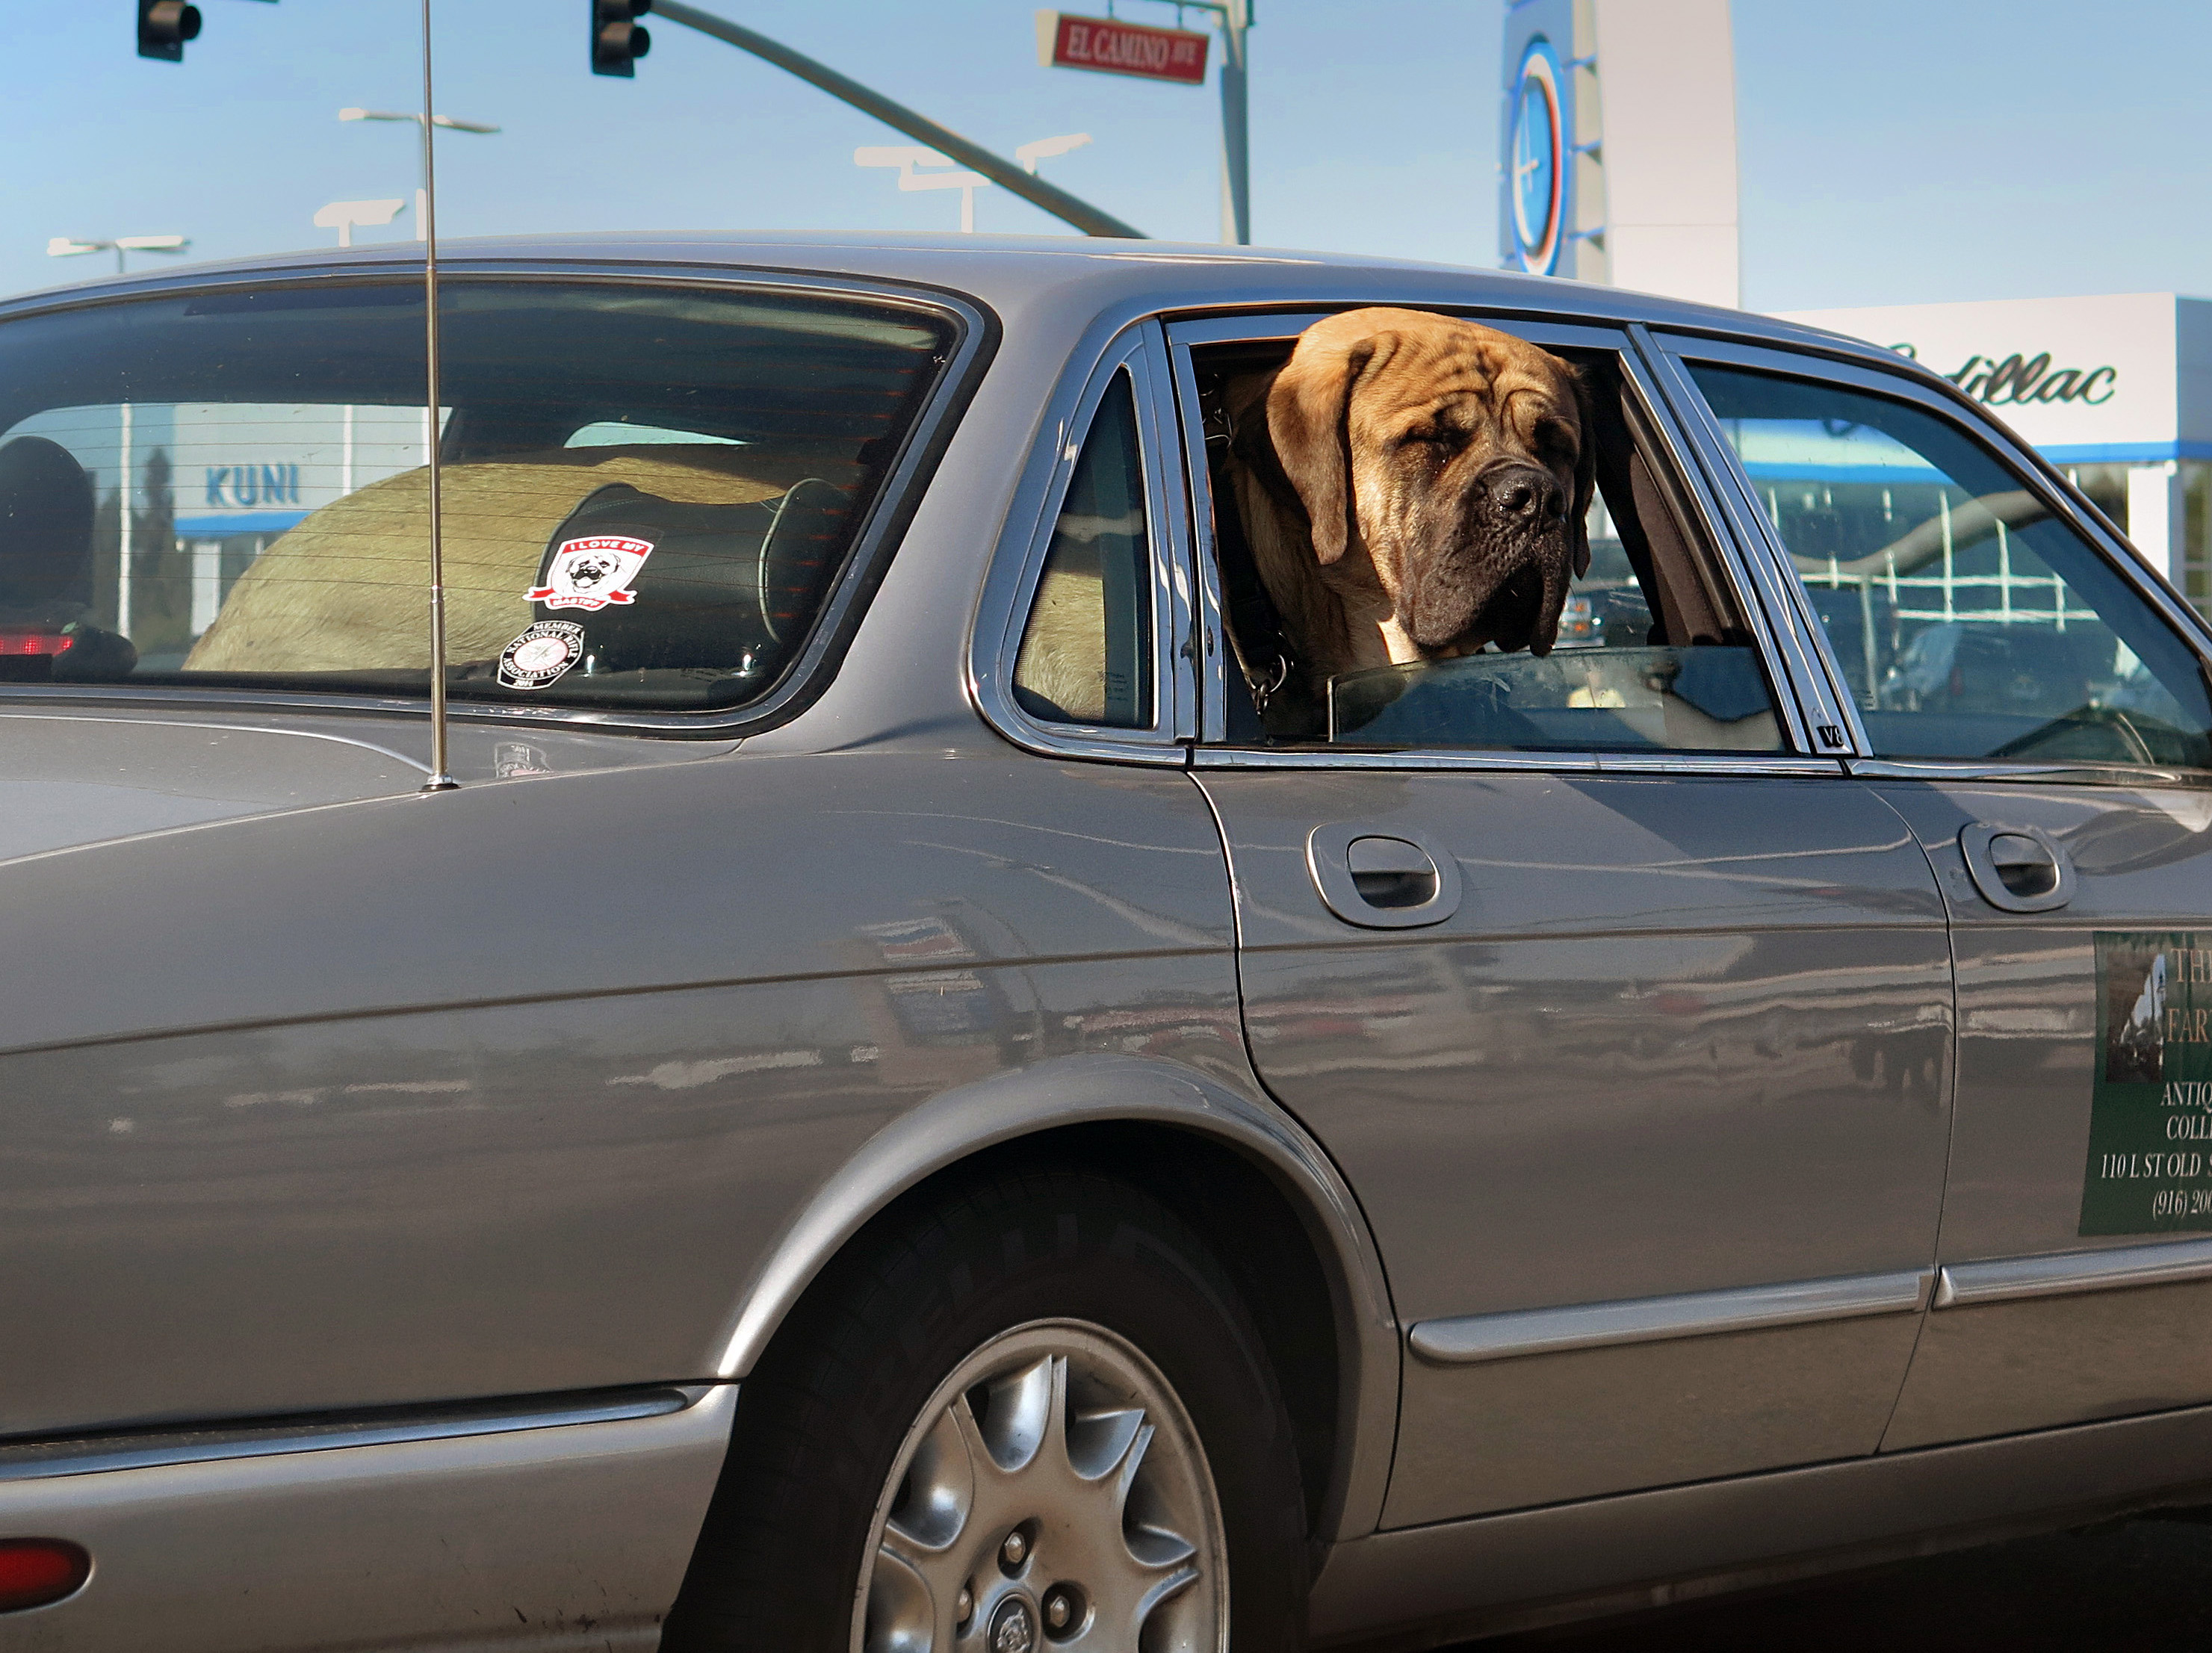
car, dog, vehicle, sedan, land vehicle, automobile make, automotive exterior, luxury vehicle, performance car, executive car, full size car